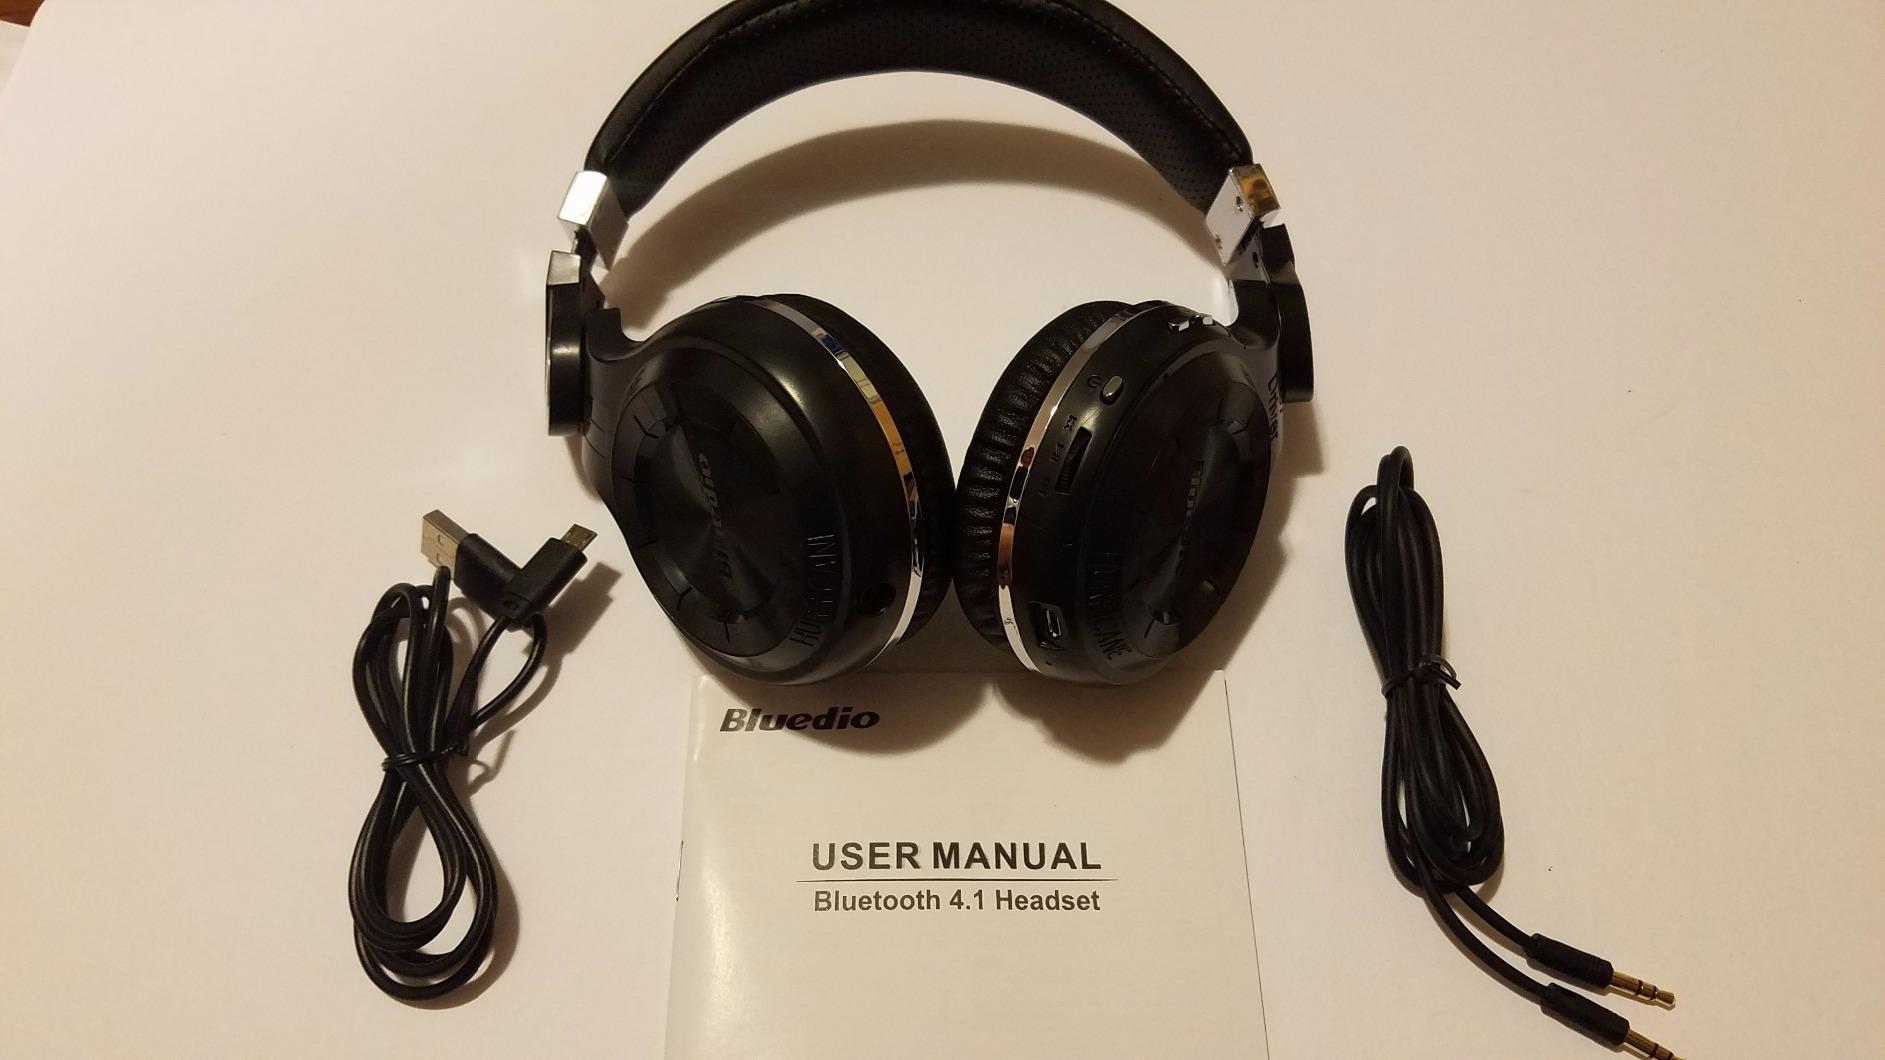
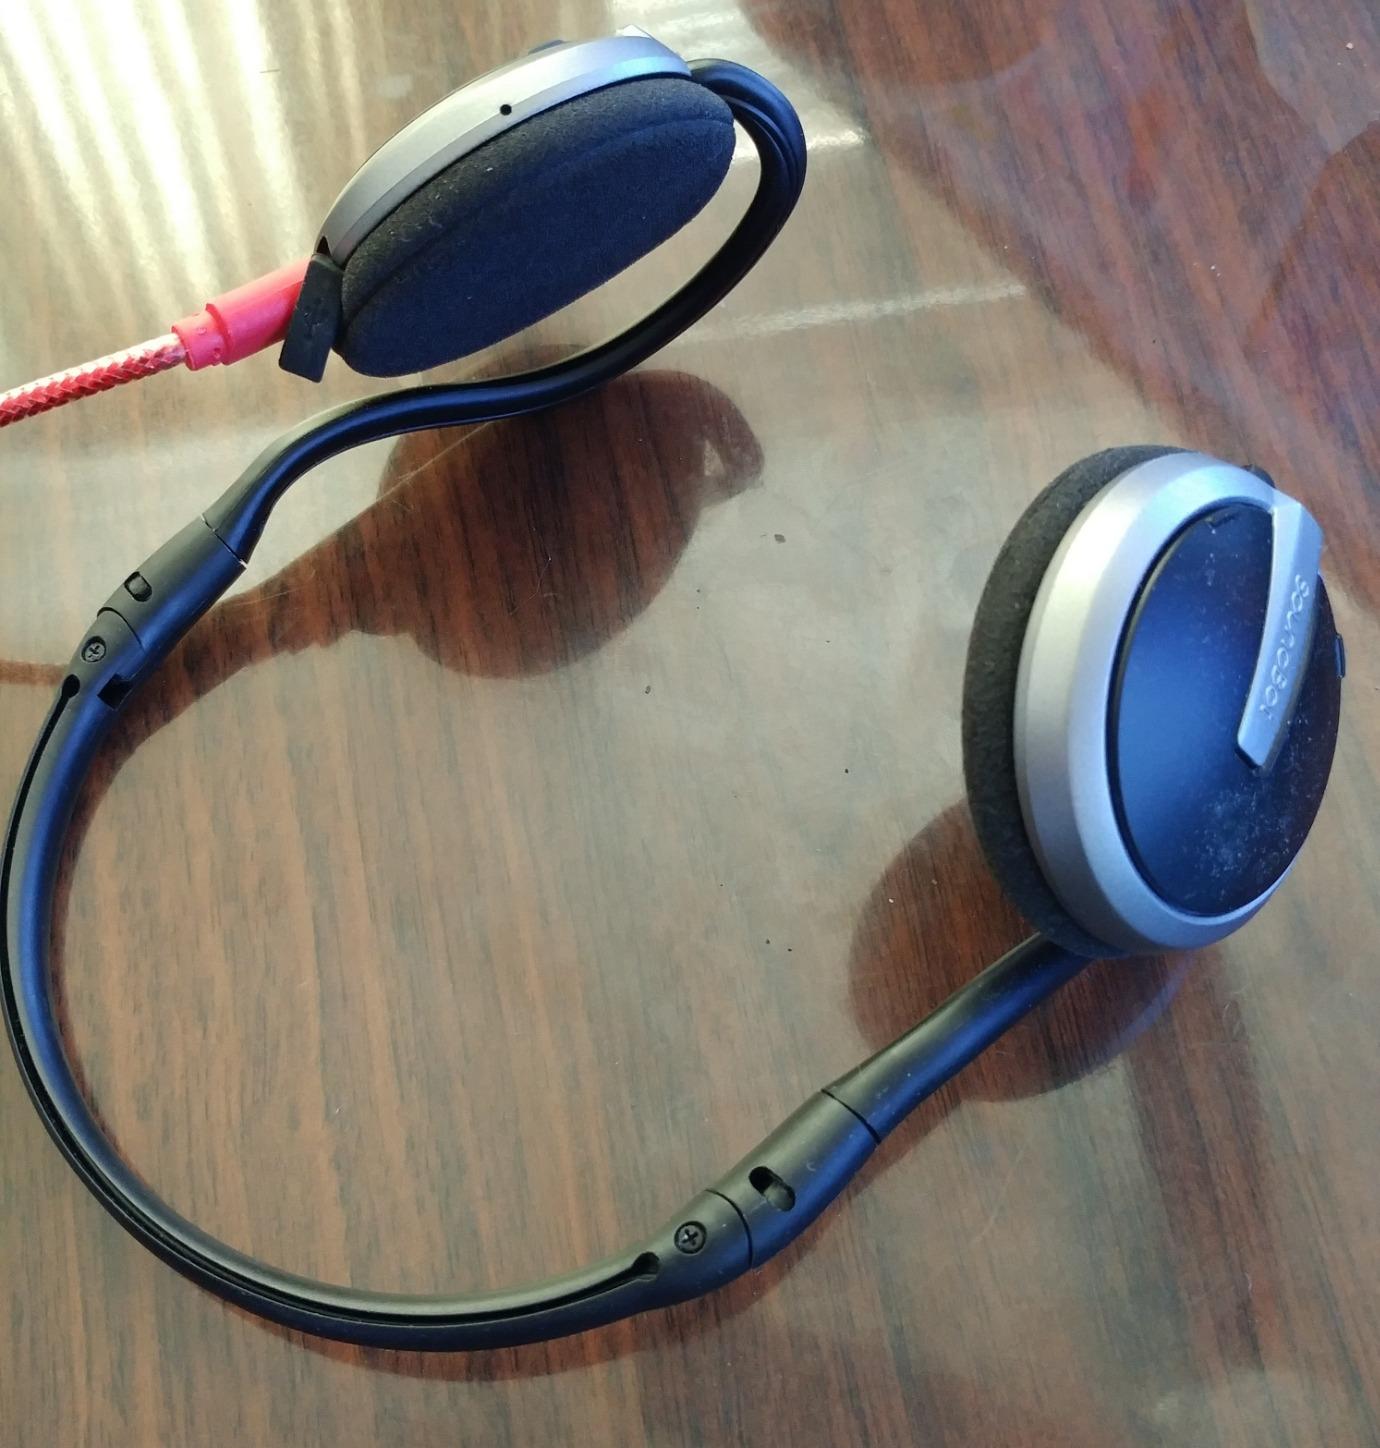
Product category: headphones
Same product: no